Barthélemy Thimonnier

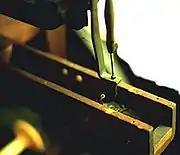

Though the first sewing machine needle was patented by Charles Fredrick Wiesenthal in 1755, in 1829 Thimonnier reinvented the sewing machine. In 1830 he signed a contract with Auguste Ferrand, a mining engineer, who made the requisite drawings and submitted a patent application. The patent for his machine was issued to them on 17 July 1830 in the names of both men, supported by the French government. One important early investor of Barthélemy Thimonnier was Louis-Antoine Beaunier of the Saint-Étienne miners' school.